Harry Craft

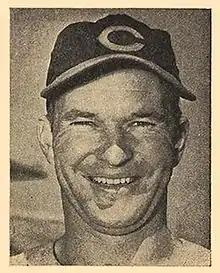
Craft in 1940

Craft began his managing career in the farm system of the New York Yankees in 1949. That season, he was Mickey Mantle's first manager in professional baseball with the Independence Yankees of the Kansas–Oklahoma–Missouri League. In 1950, Craft managed Mantle again with the Joplin Miners in the Western Association. Eventually, Craft progressed to the Triple-A level with the Kansas City Blues of the American Association in 1953–1954.